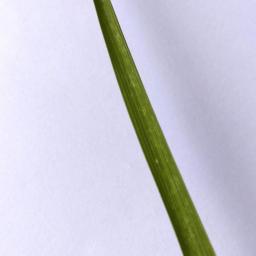
Label: Rice___Healthy